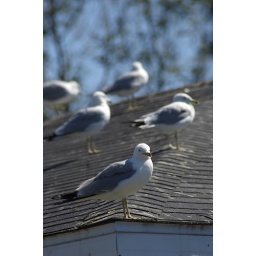
on the roof of a restaurant near highway 69.